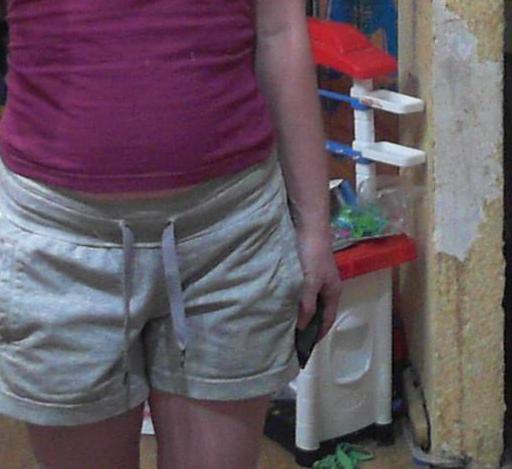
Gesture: no_gesture